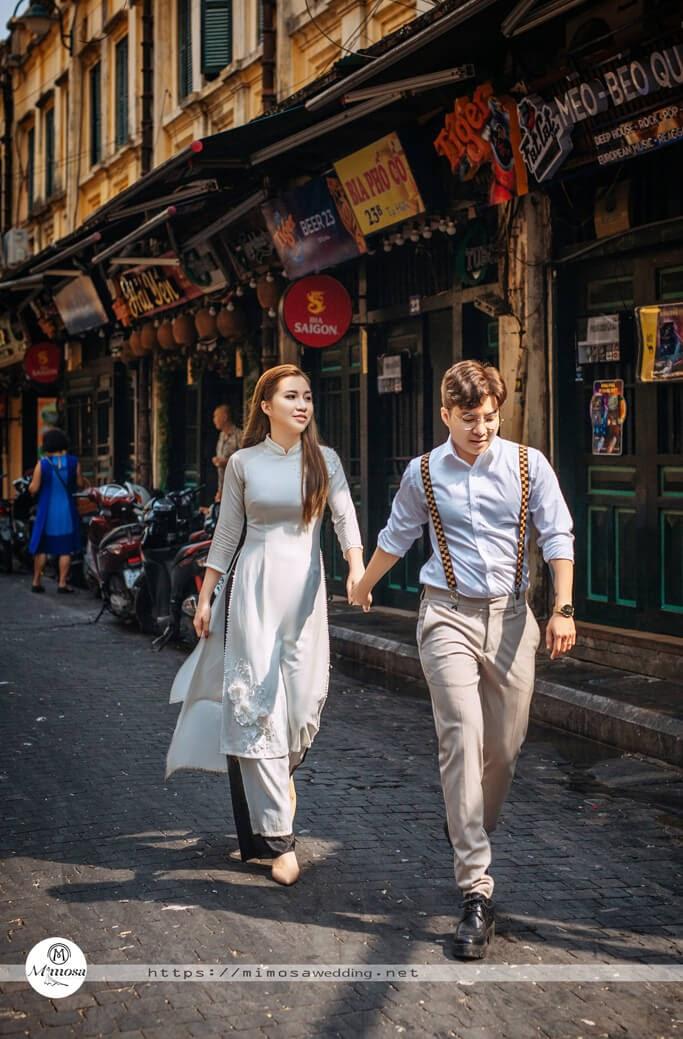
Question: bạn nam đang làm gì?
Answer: đang dắt tay dẫn bạn nữ đi